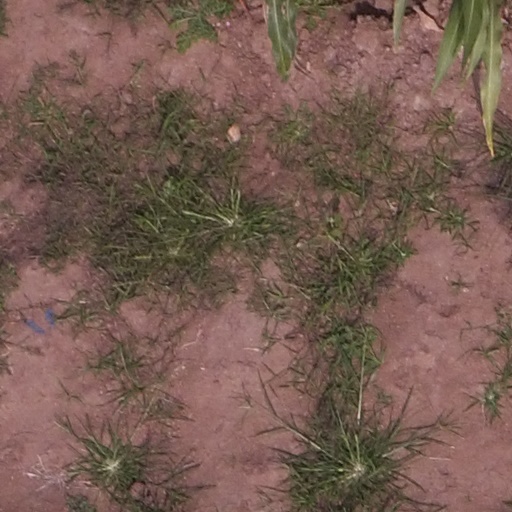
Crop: maize; corn